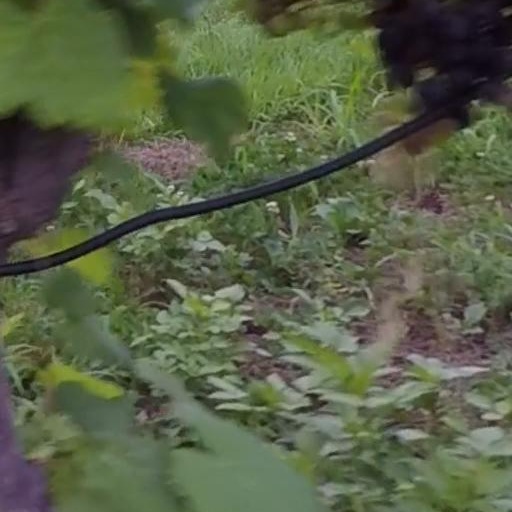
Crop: grape